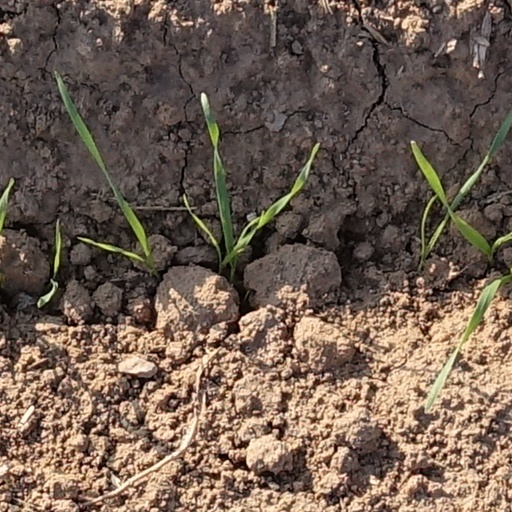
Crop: wheat